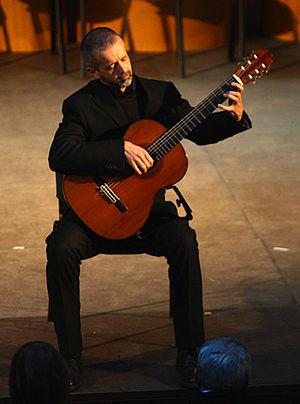
Yves Lafontaine est un musicien, luthier et écrivain québécois.